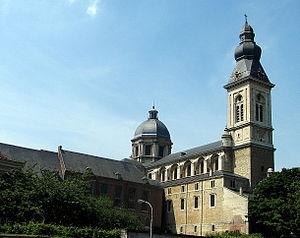
Si le chant grégorien avait été composé, pour la première fois, dans le diocèse de Metz à la fin du VIIIᵉ siècle, ses immenses développement et raffinement furent parachevés auprès des monastères dans le royaume carolingien dans le siècle suivant, grâce à la Renaissance carolingienne. Dès lors, les abbayes d'Occident demeurent jusqu'ici de principaux défenseurs et exécutants de ce chant, premier sommet de la musique occidentale.